Pope John XXIII

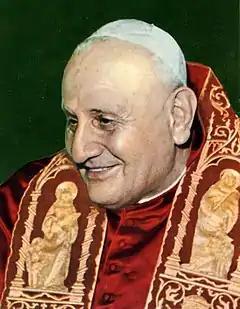
Pope John XXIII in 1959

Following his election, the new pope told the tale of how, in his first weeks, he was walking when he heard a woman exclaim in a loud voice: "My God, he's so fat!" The new pope casually remarked: "Madame, the holy conclave isn't exactly a beauty contest!"